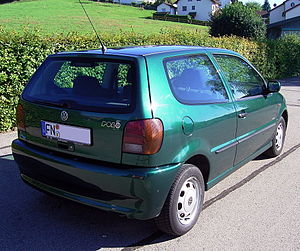
Volkswagen Polo III / Facelifts
Volkswagen Polo III var en bilmodel fra Volkswagen, som mellem september 1994 og oktober 2001 blev bygget i Wolfsburg i Tyskland som type 6N.